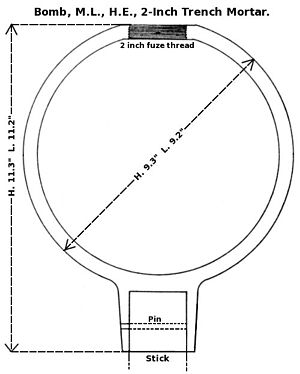
Ammonal
Diagram af en britisk medium mortergrganat fra [første verdenskrig
, der nogle gang har brugt ammonal.]]